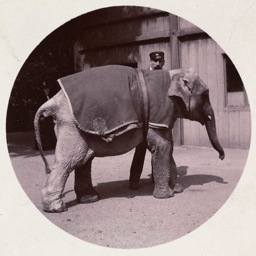
baby elephant at the zoo